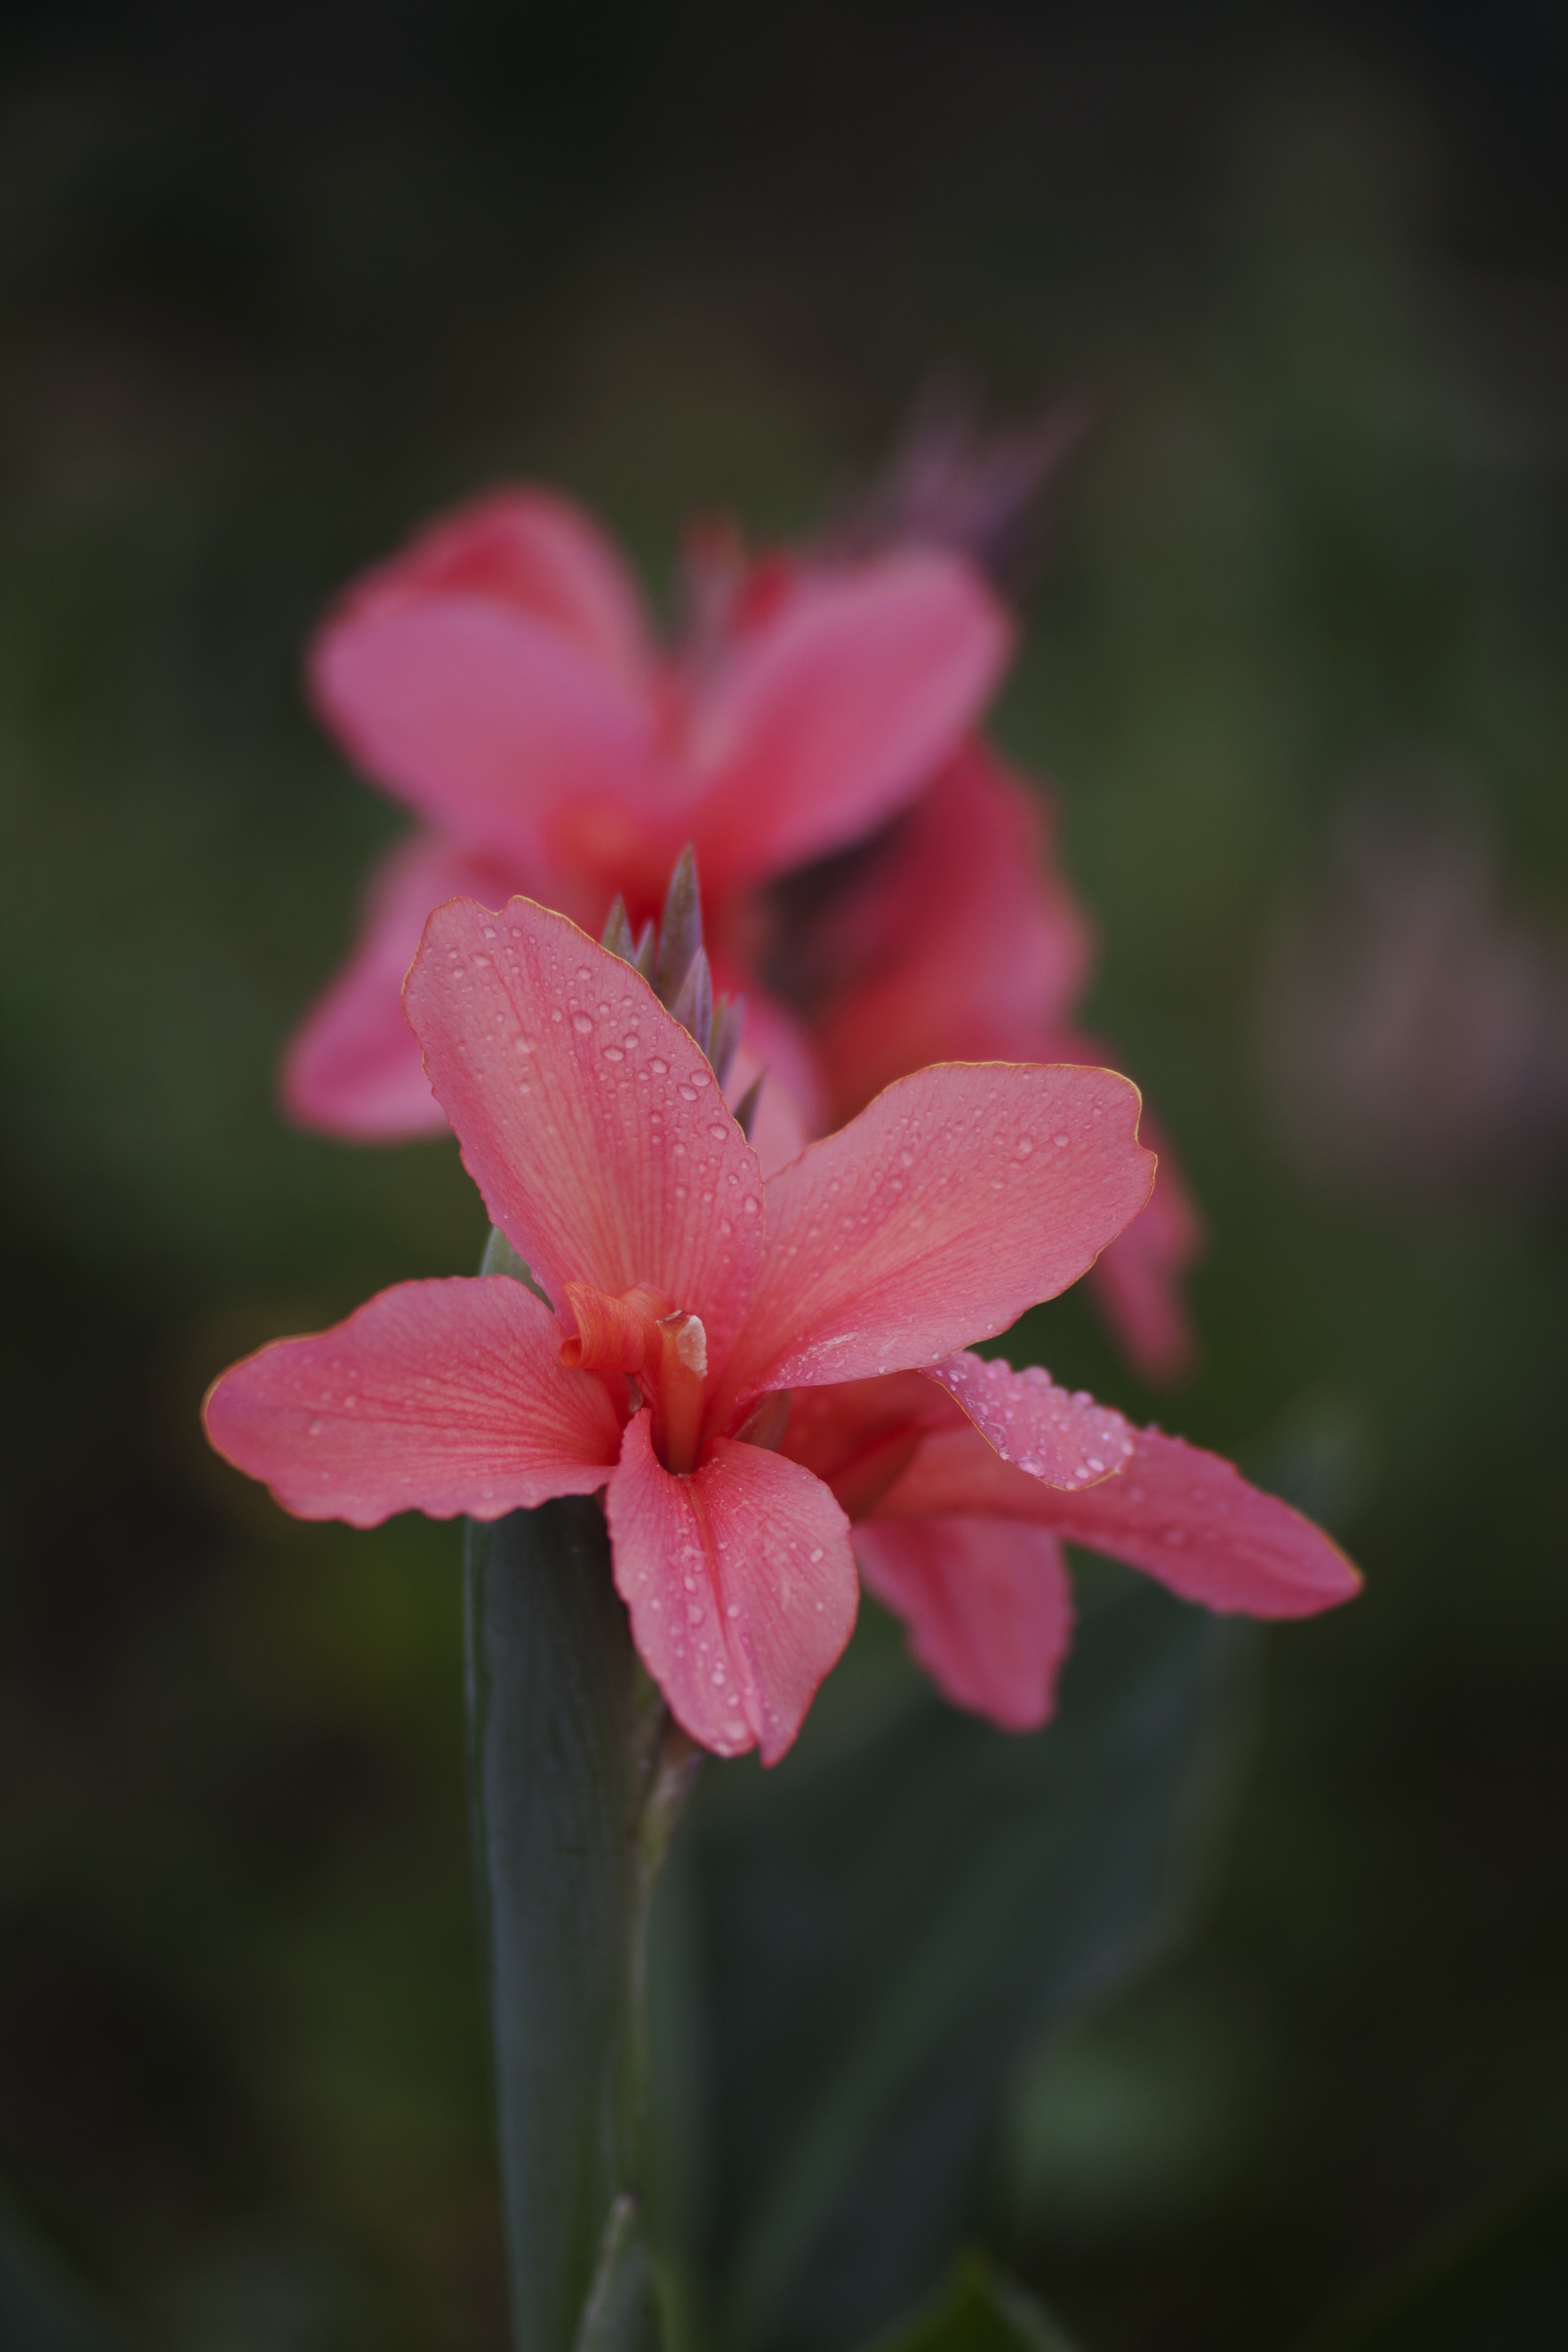
blossom, plant, photography, flower, petal, red, natural, botany, pink, lifestyle, flora, wildflower, close up, vietnam, macro photography, flowering plant, land plant